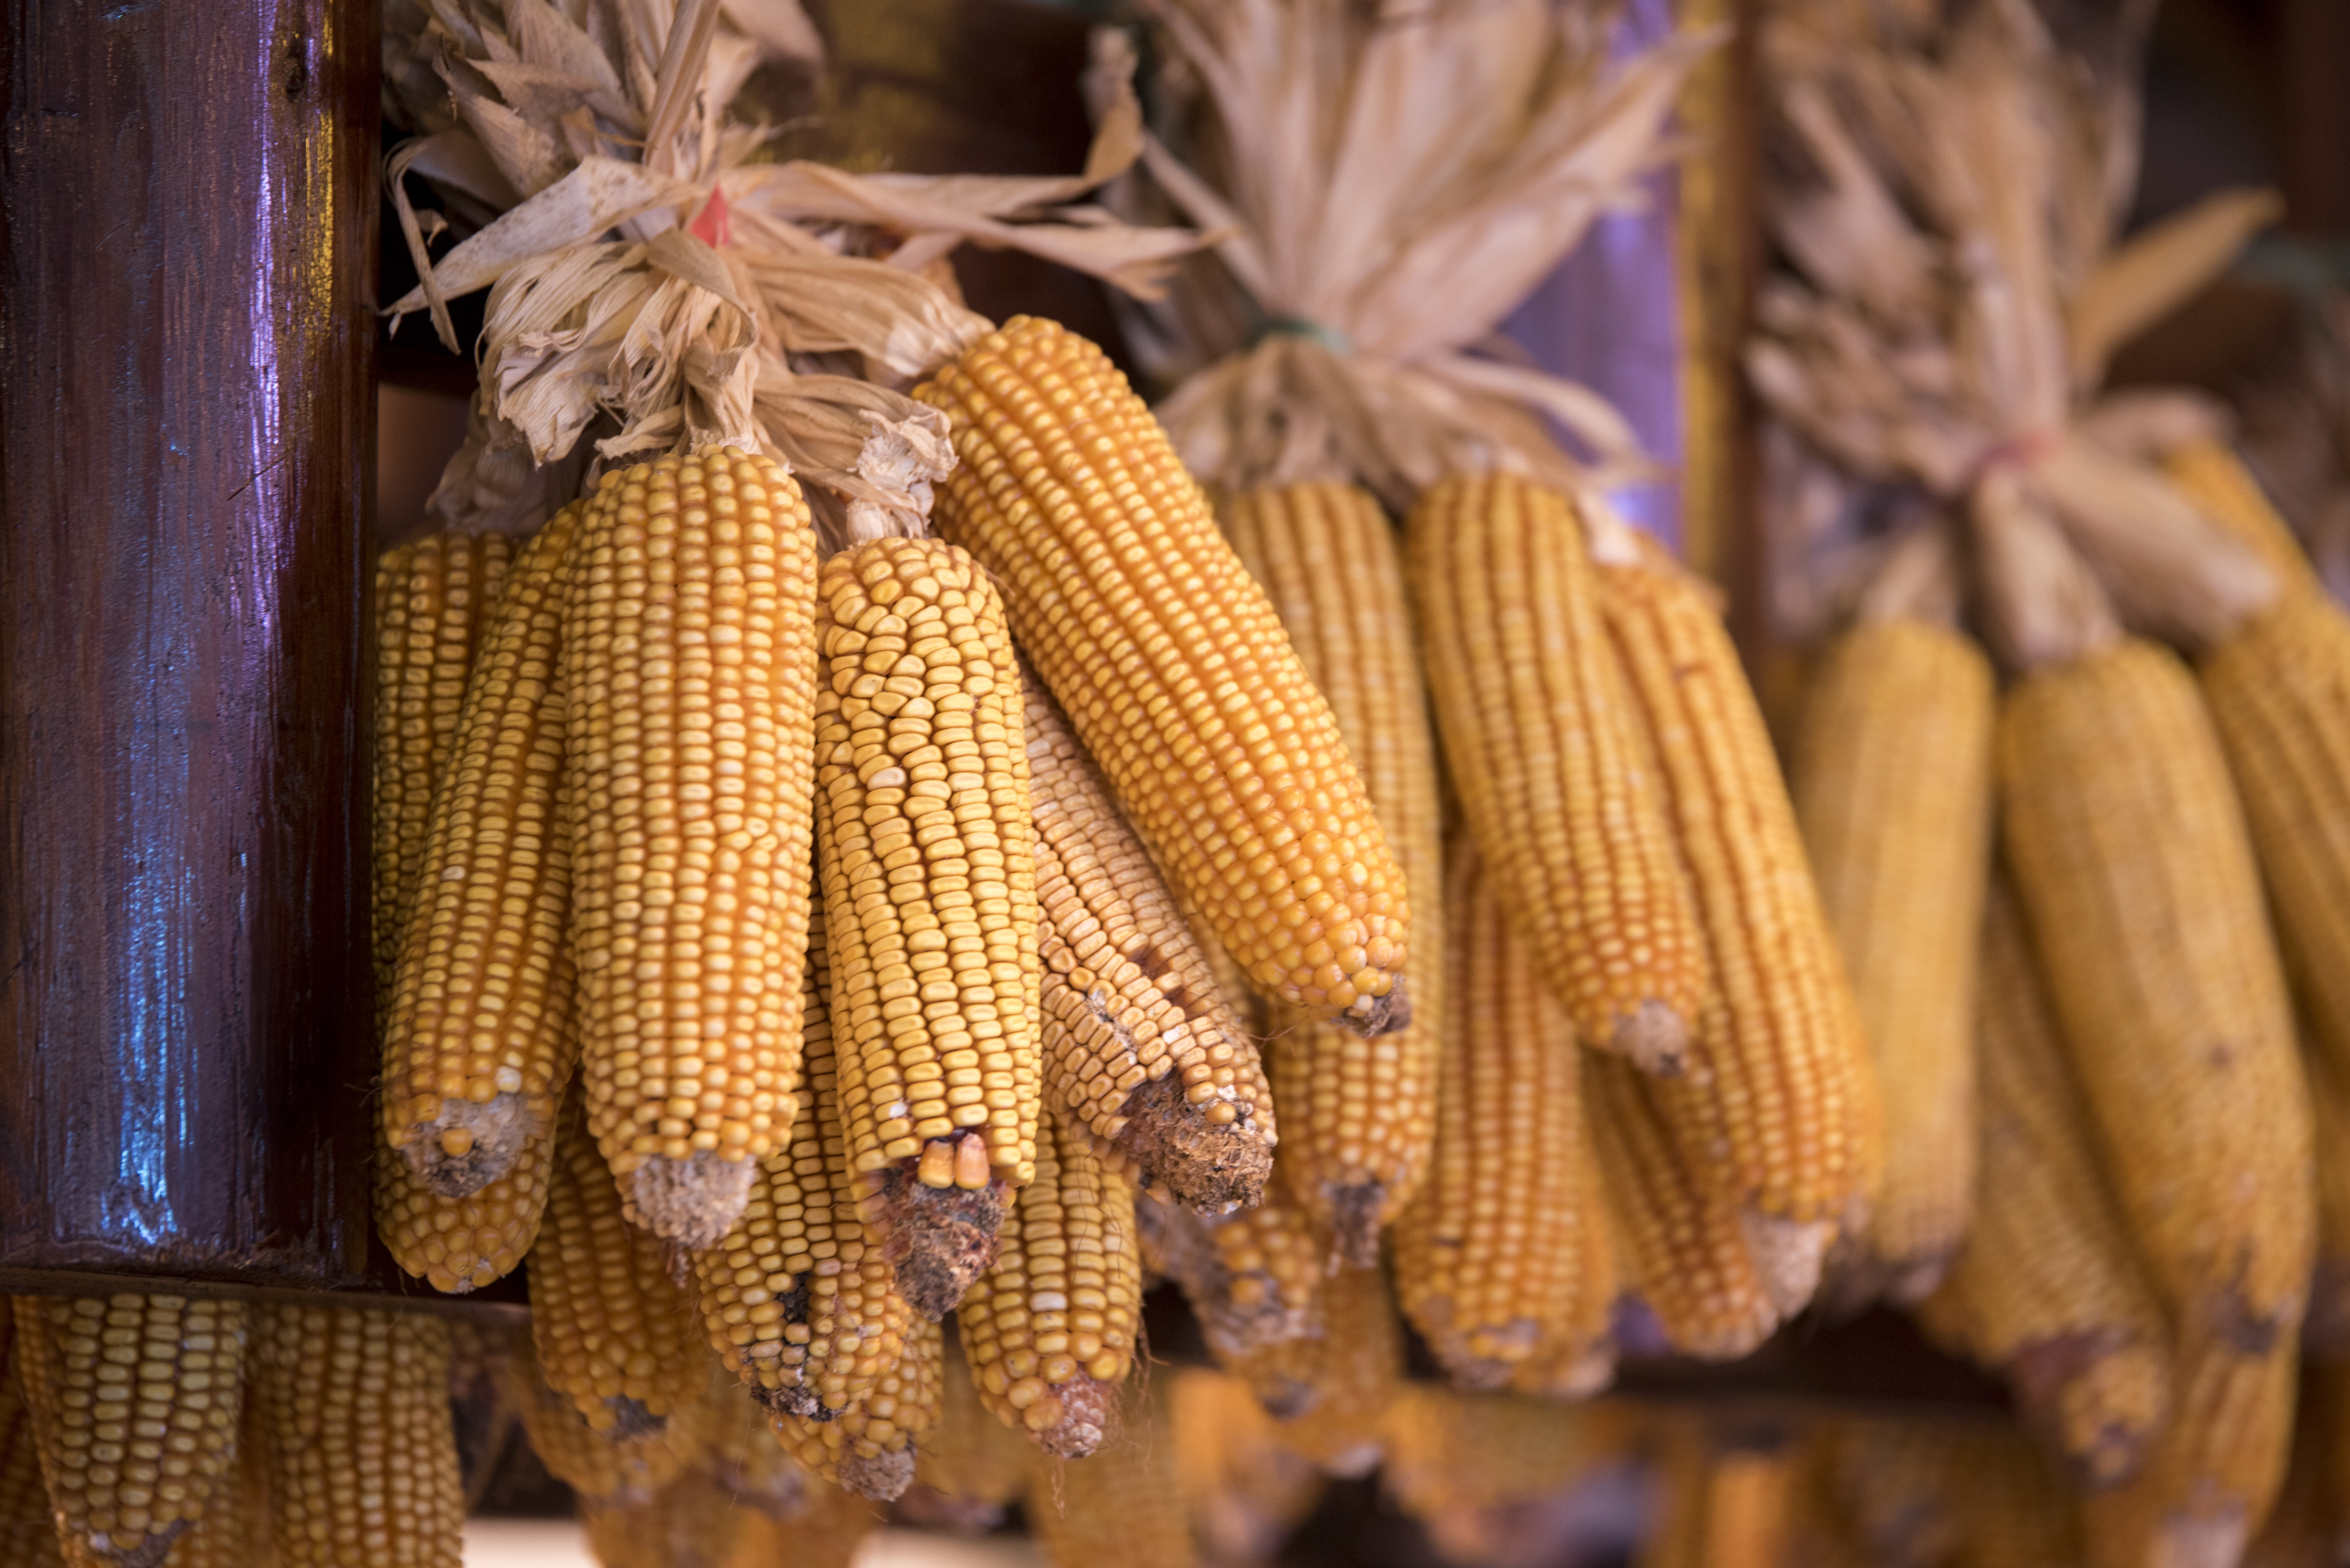
wood, flower, food, harvest, crop, corn, dried, flavor